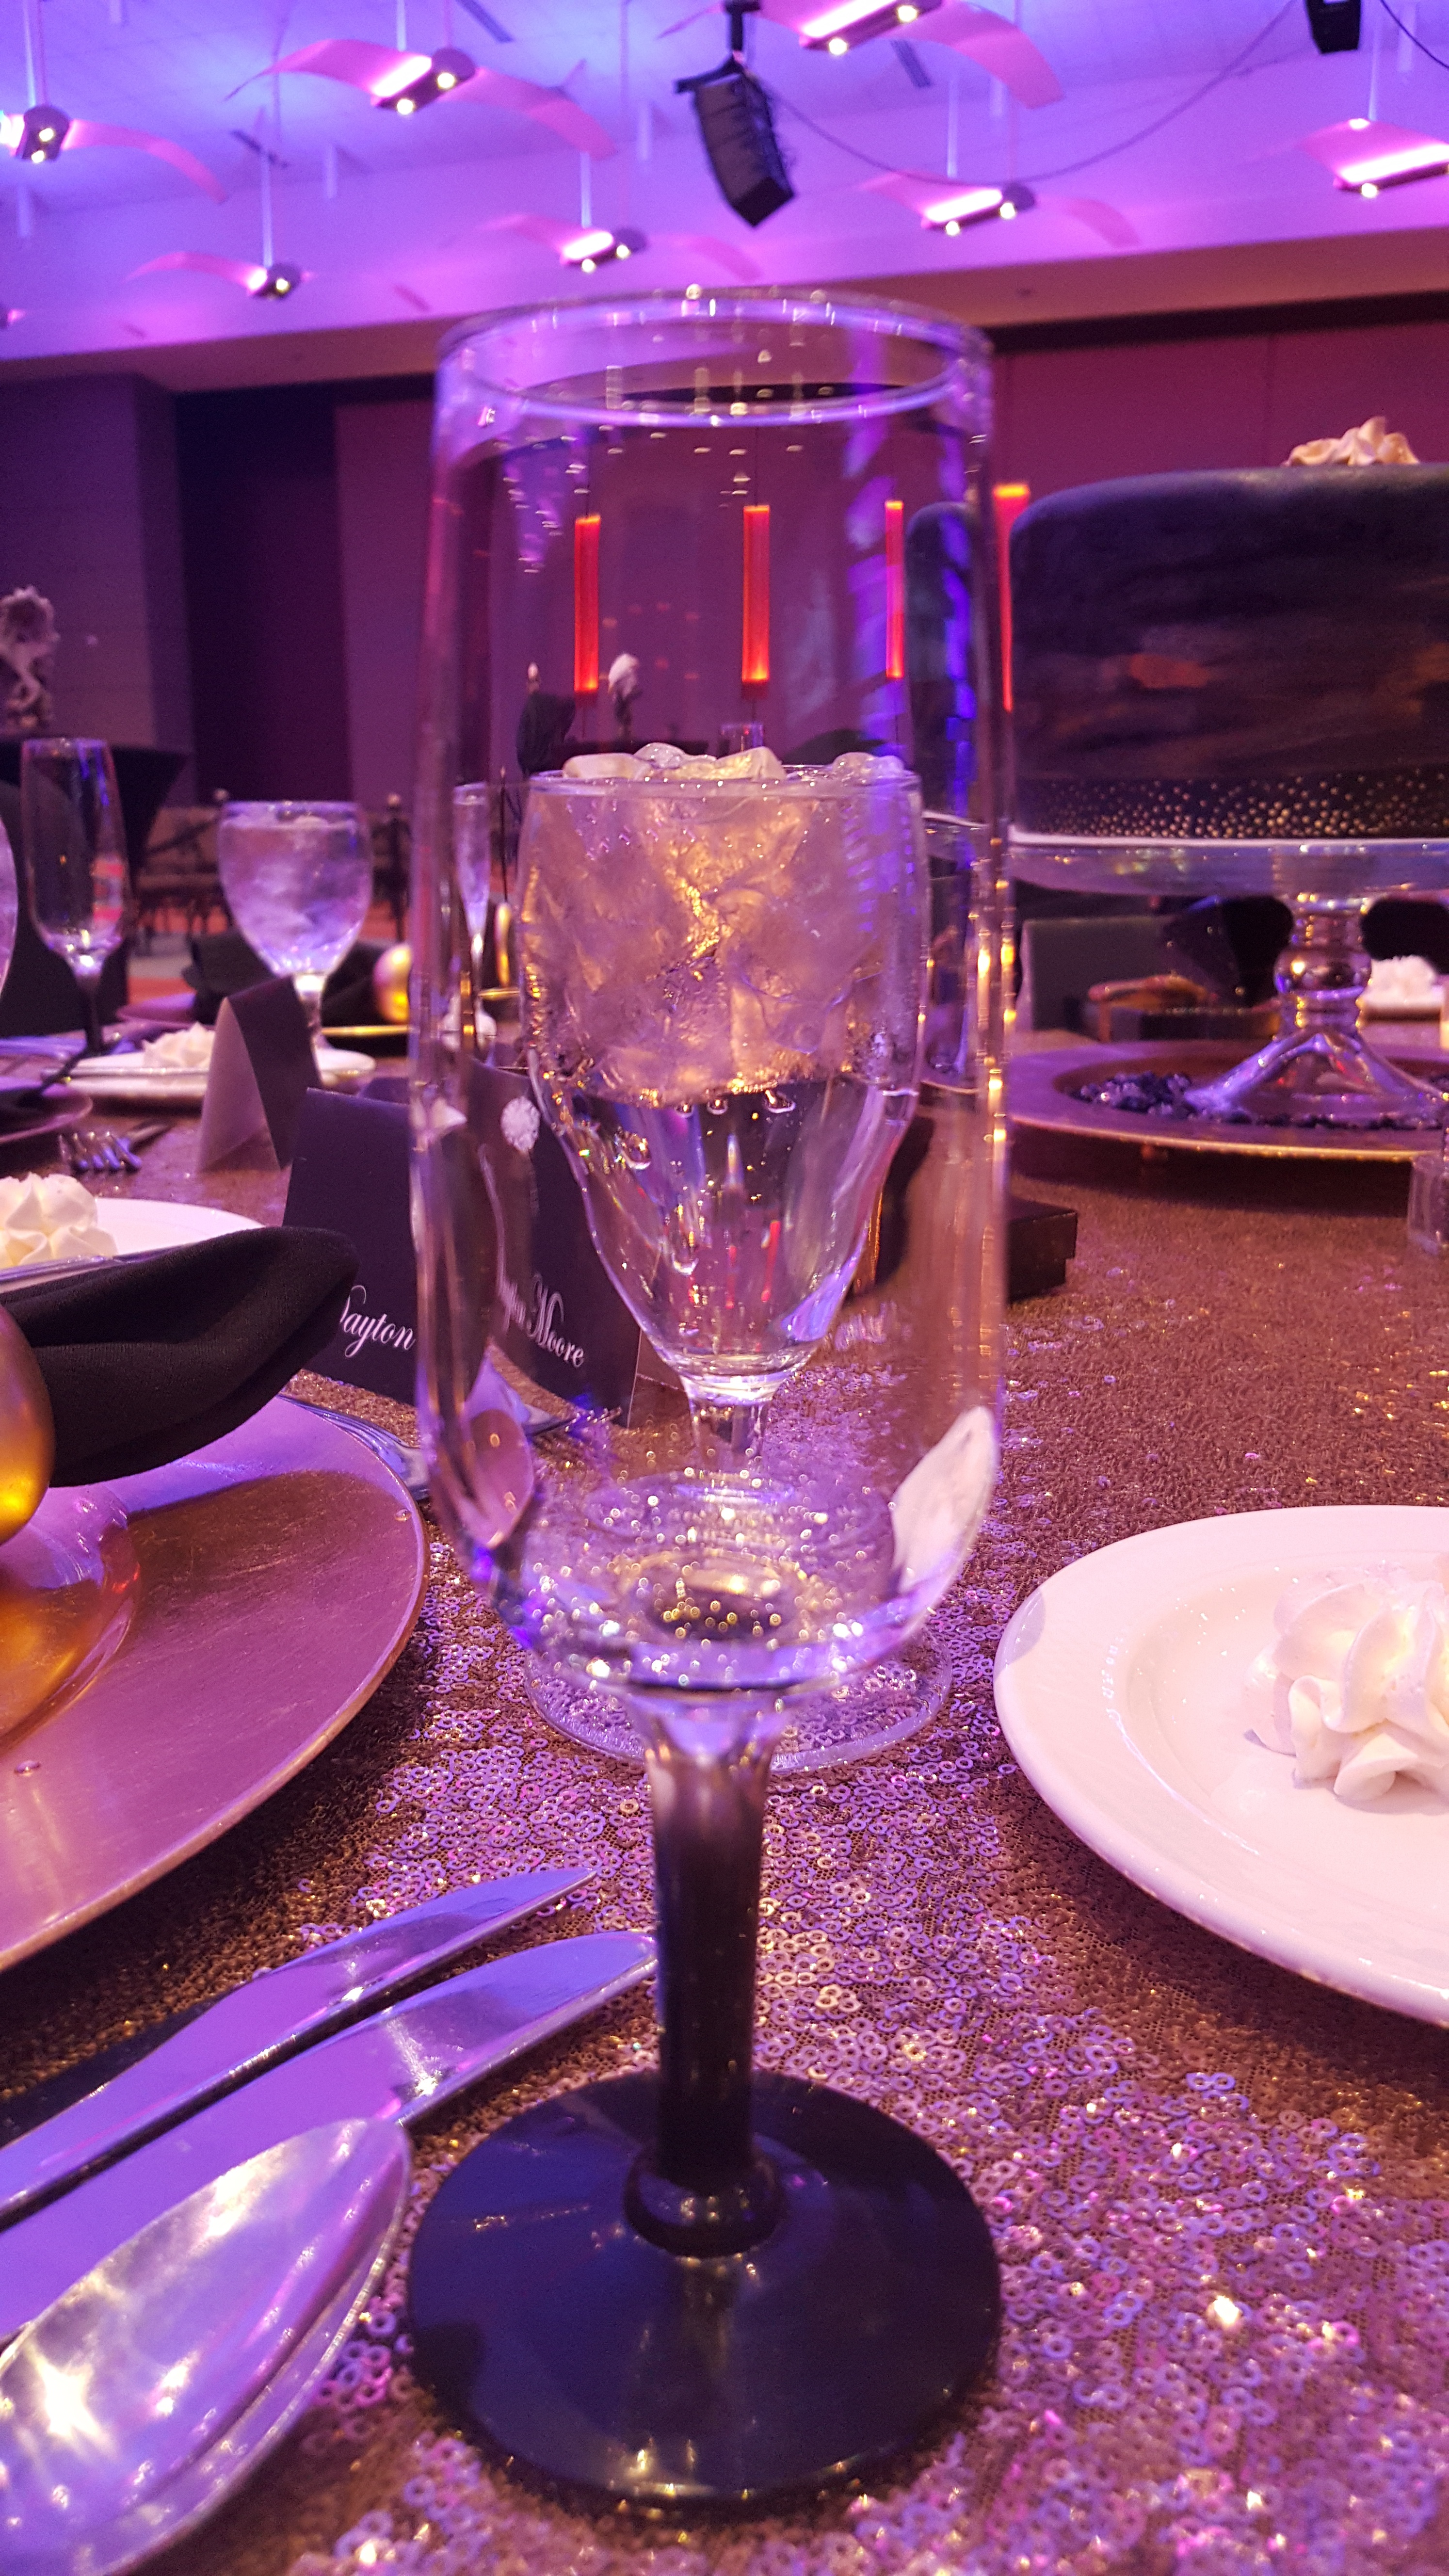
purple, restaurant, meal, wedding, ceremony, dinner, quinceanera, wedding reception, centrepiece, function hall